Tenpole Tudor

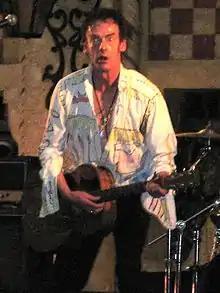
Tudor-Pole in 2008

Tenpole Tudor are an English punk band fronted by Edward Tudor-Pole. The band first came to prominence when Tudor-Pole appeared in the Sex Pistols' film "The Great Rock 'n' Roll Swindle" and on three of the singles released from the soundtrack. The band then went on to have hits in their own right with songs like "Swords of a Thousand Men" and "Wünderbar". The band has been active intermittently since 1977. During 2017 whilst working and recording new versions of his old songs in Norway, Tenpole formed a Norwegian based incarnation known as the 'Tenpole Tudor Vikings' who performed two UK shows, at London's 100 club, and Milton Keynes Crawford Arms. Due to distance and travel logistics, The Vikings were short lived. Meanwhile back in England in 2020 the time felt right to put together a UK based band again to tour. The line-up consisted of Juliet Hodges(daughter of Chas Hodges of Chas and Dave fame) on keyboards, Nigel Marshall on bass and wife Jenny on backing vocal, and long time friend and collaborator Dave Twigg on drums (previously with the Godfathers). With a diary of dates quickly filling up, the band succumbed to the COVID outbreak. During the nation's lockdown, Ed began writing his biography due for publication in 2023. In 2022, Ed made a number of solo appearances throughout the UK at the 'Lets Rock' retro festivals.